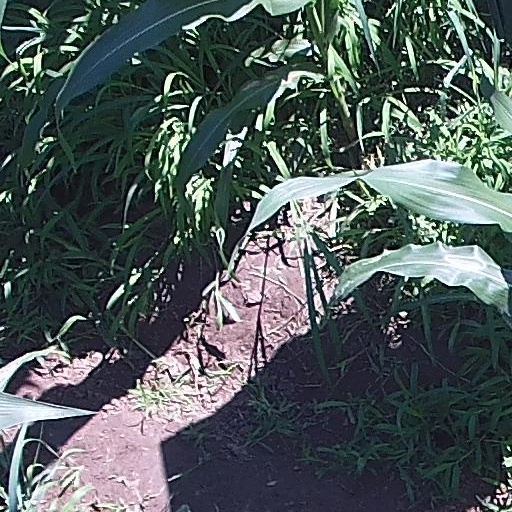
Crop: maize; corn